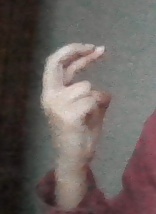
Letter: zay